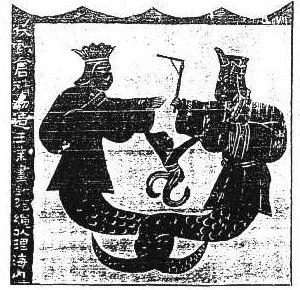
La dynastie Han régna sur la Chine de 206 av. J.-C. à 220 apr. J.-C. Deuxième des dynasties impériales, elle succéda à la dynastie Qin et fut suivie de la période des Trois Royaumes.
Fuxi, Fo Hi ou Fu Hsi est un personnage mythique de la mythologie chinoise dont l’origine remonte à l’antiquité, héros civilisateur, chef du peuple Huaxia, fondateur de la médecine traditionnelle chinoise, créateur de caractères chinois, et le premier dieu des trois Augustes. Il apparait aussi sous les noms de Paoxi, Mixi, Taihao, Baoxi, Fuxi，Xihuang, Huangxi, Fuxi. Les textes les plus anciens qui enregistrent le mythe de Fuxi sont écrits à l'époque de Royaumes combattants et de Han occidentaux. Fuxi est né à Chengji, à l'ouest de la Chine aujourd'hui. Il vivait à l'époque néolithique. Les Chants de Chu mentionnent son mariage avec sa sœur Nuwa, le deuxième dieu des trois Augustes, dieu qui donne naissance aux êtres humains. Dès la dynastie de Tang, Fuxi et son épouse Nuwa sont présentés comme les inventeurs des rites du mariage. Selon Shiji de Sima Qian, Fuxi et Nuwa sont représentés avec les bustes d'être humain et les corps de serpent. Il a inventé le Bagua, concept dans la philosophie fondamentale en ancienne Chine, utilisé dans le Taoïsme et le Yi Jing.